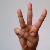
The image shows a hand gesture representing the letter 'W' in Indian Sign Language.